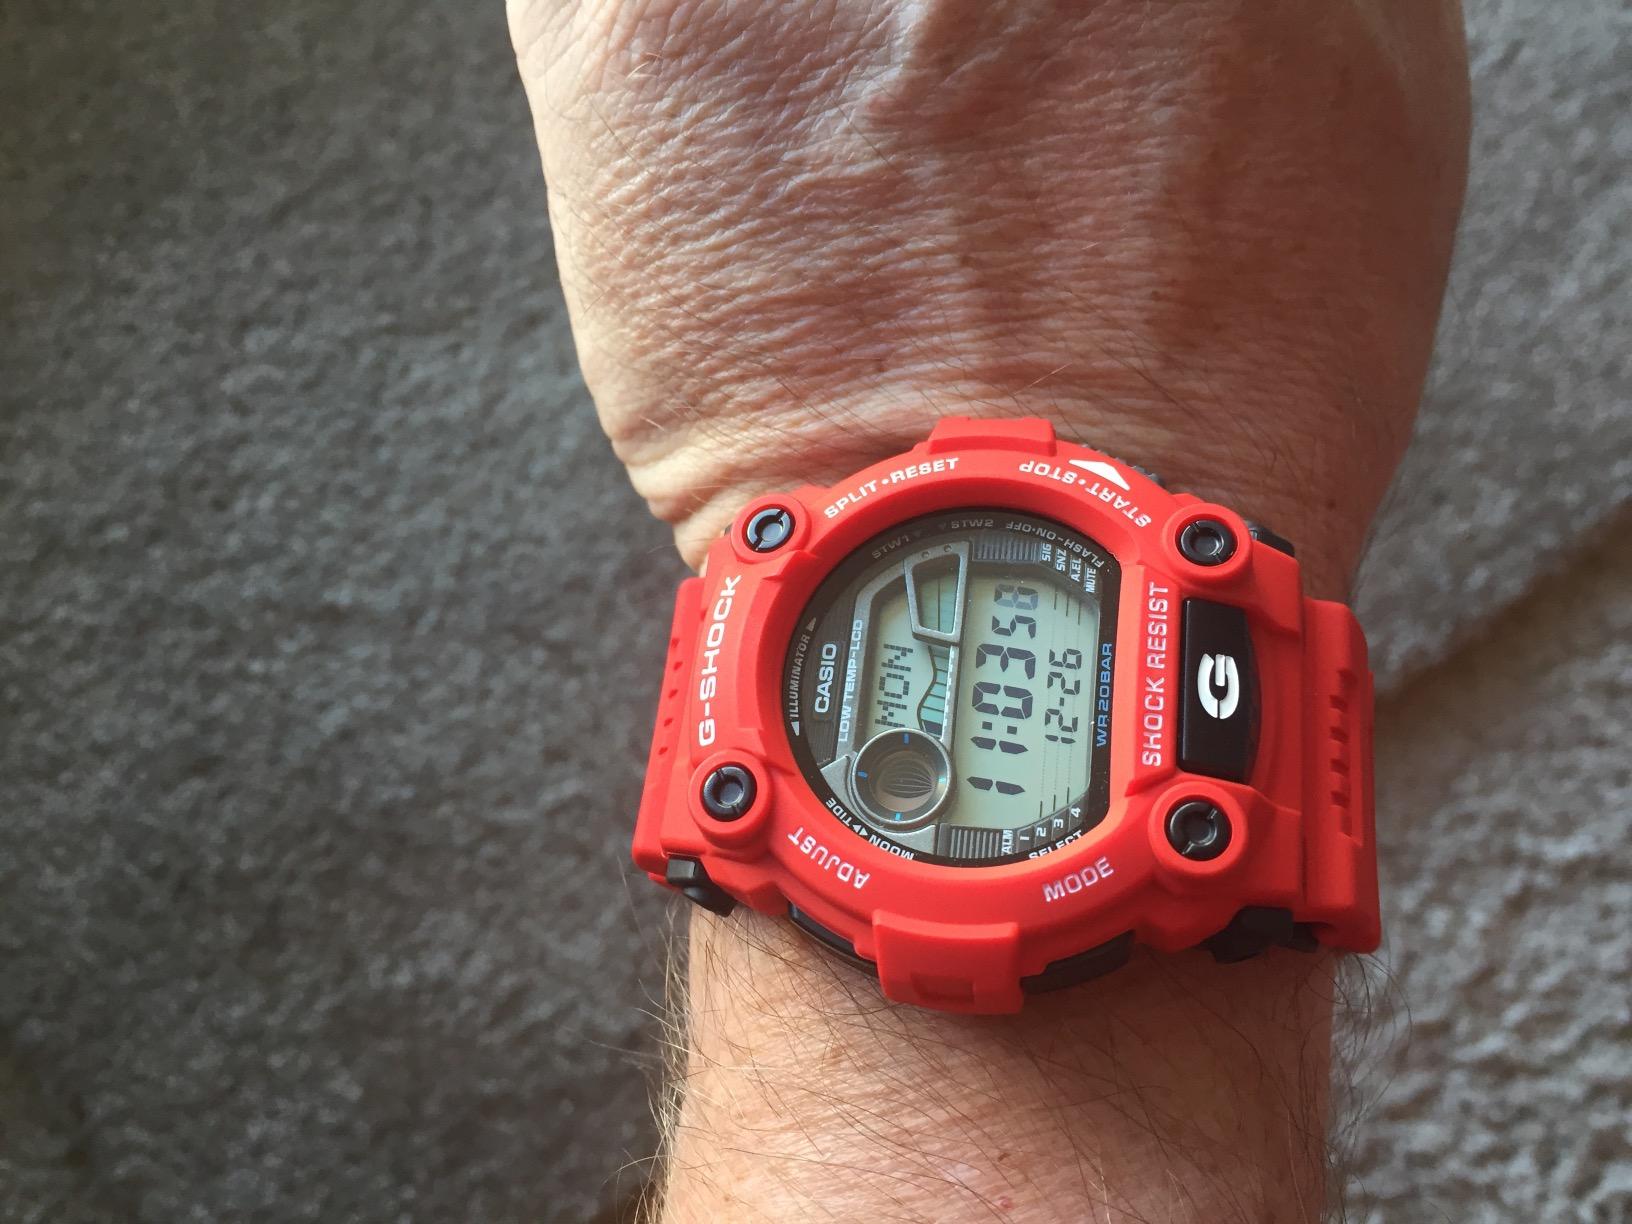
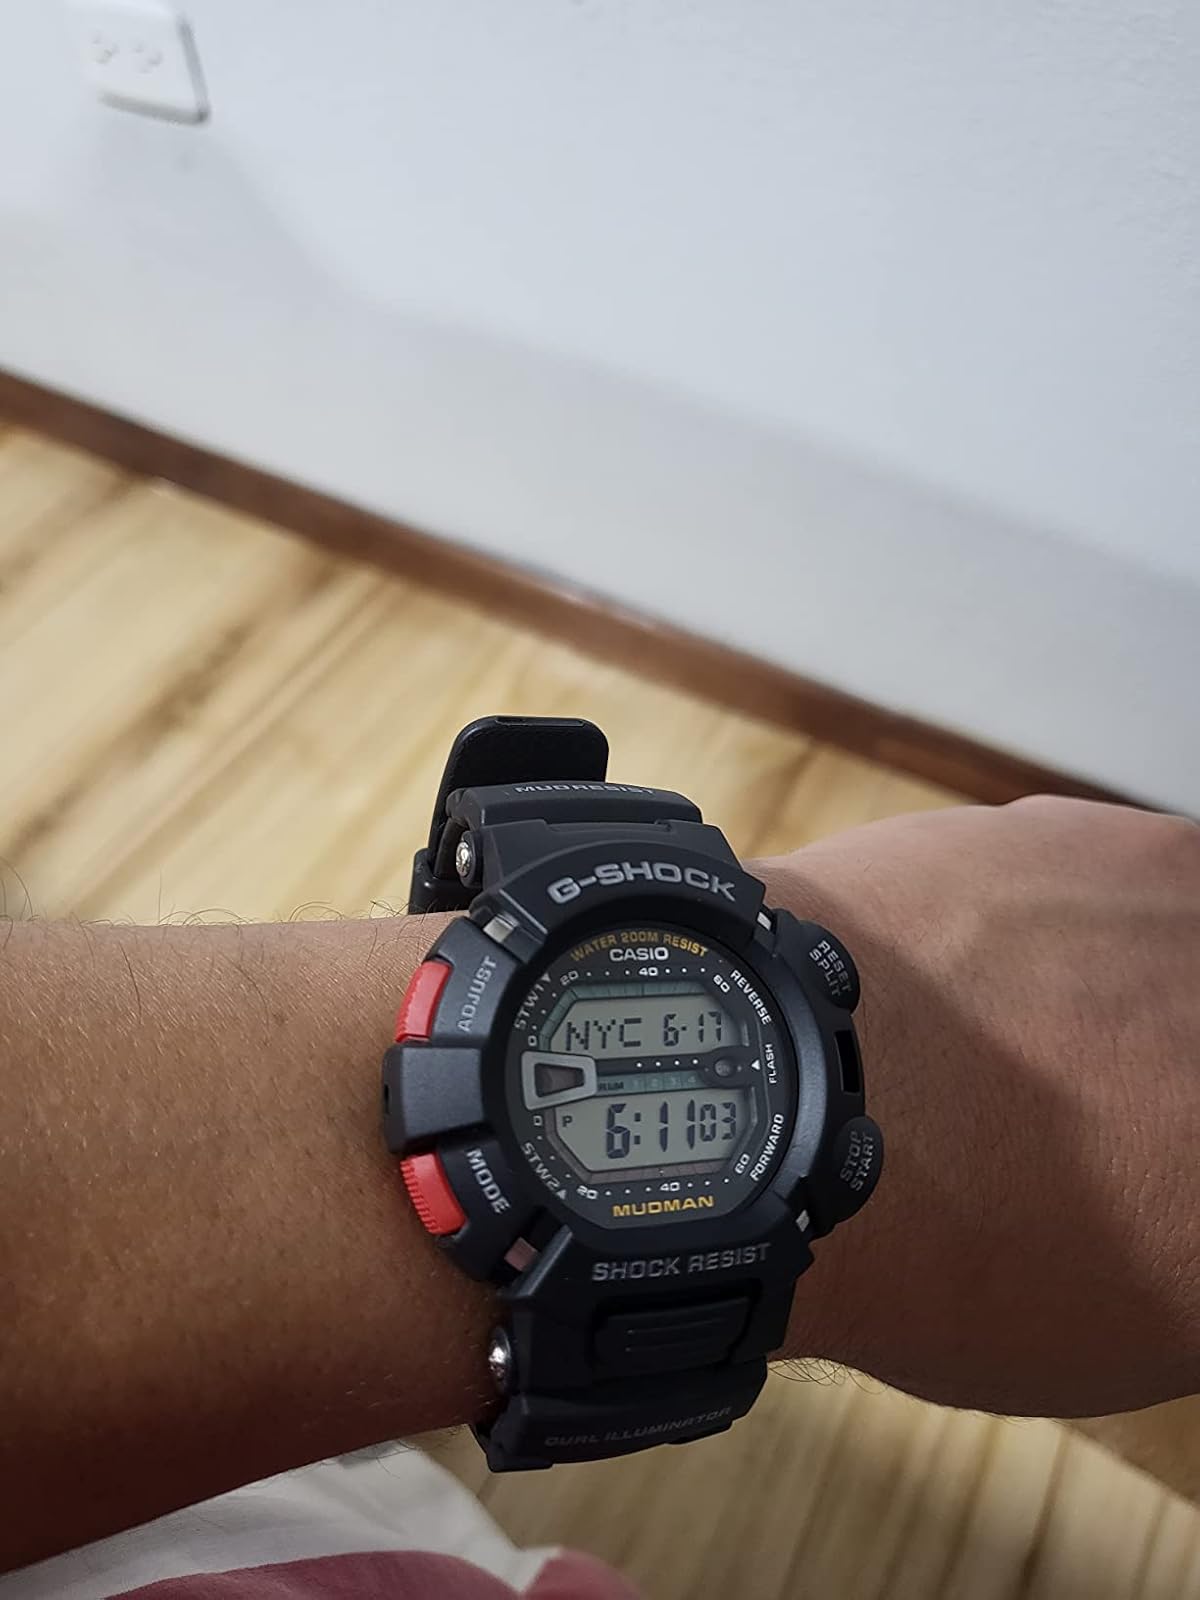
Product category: accessories_watch
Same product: no